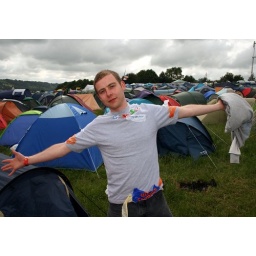
Lovingly made by Amy from only plastic bags and a broken stapler...